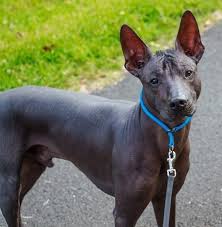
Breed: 220-n000069-Mexican_hairless